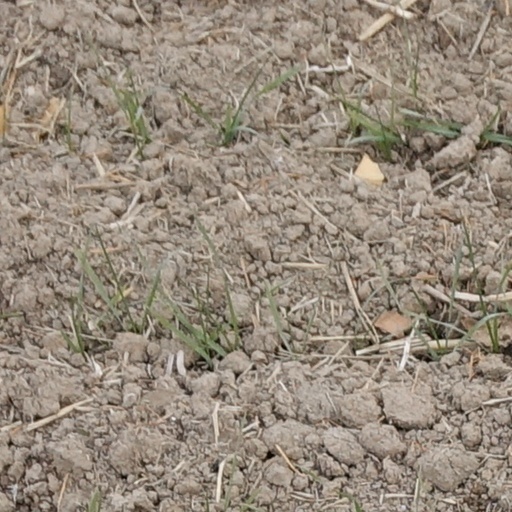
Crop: wheat